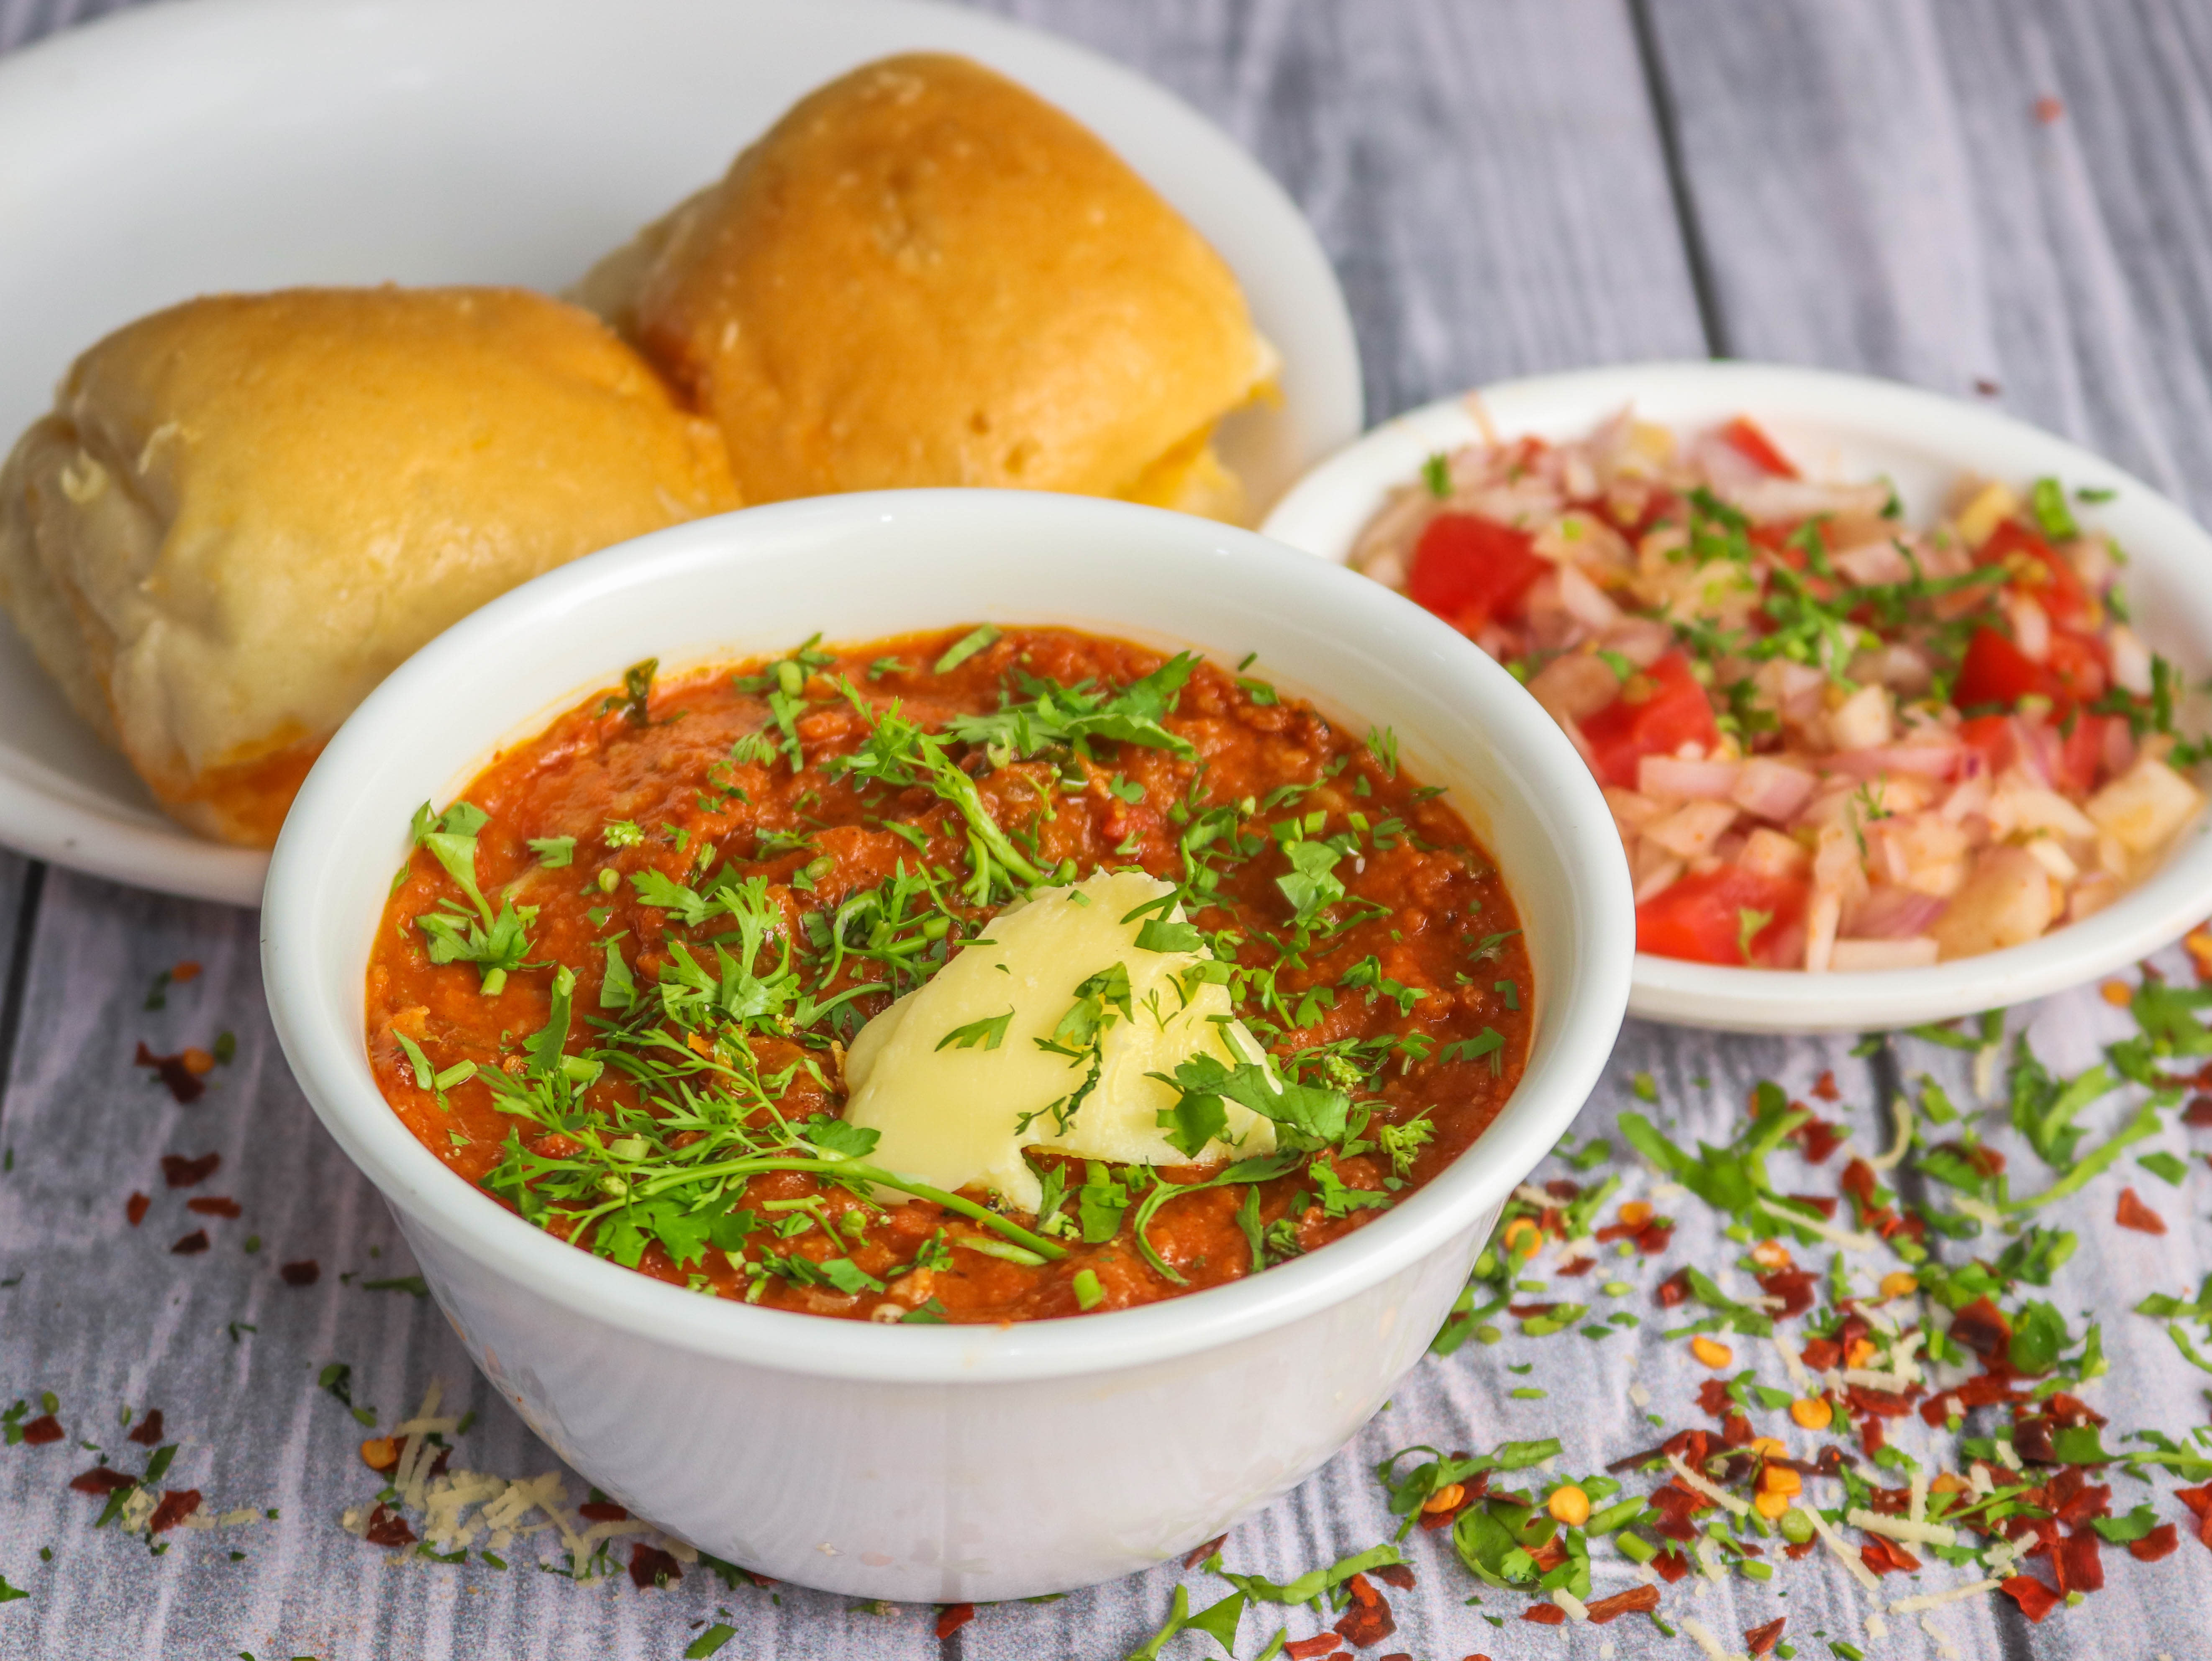
Dish: pav_bhaji